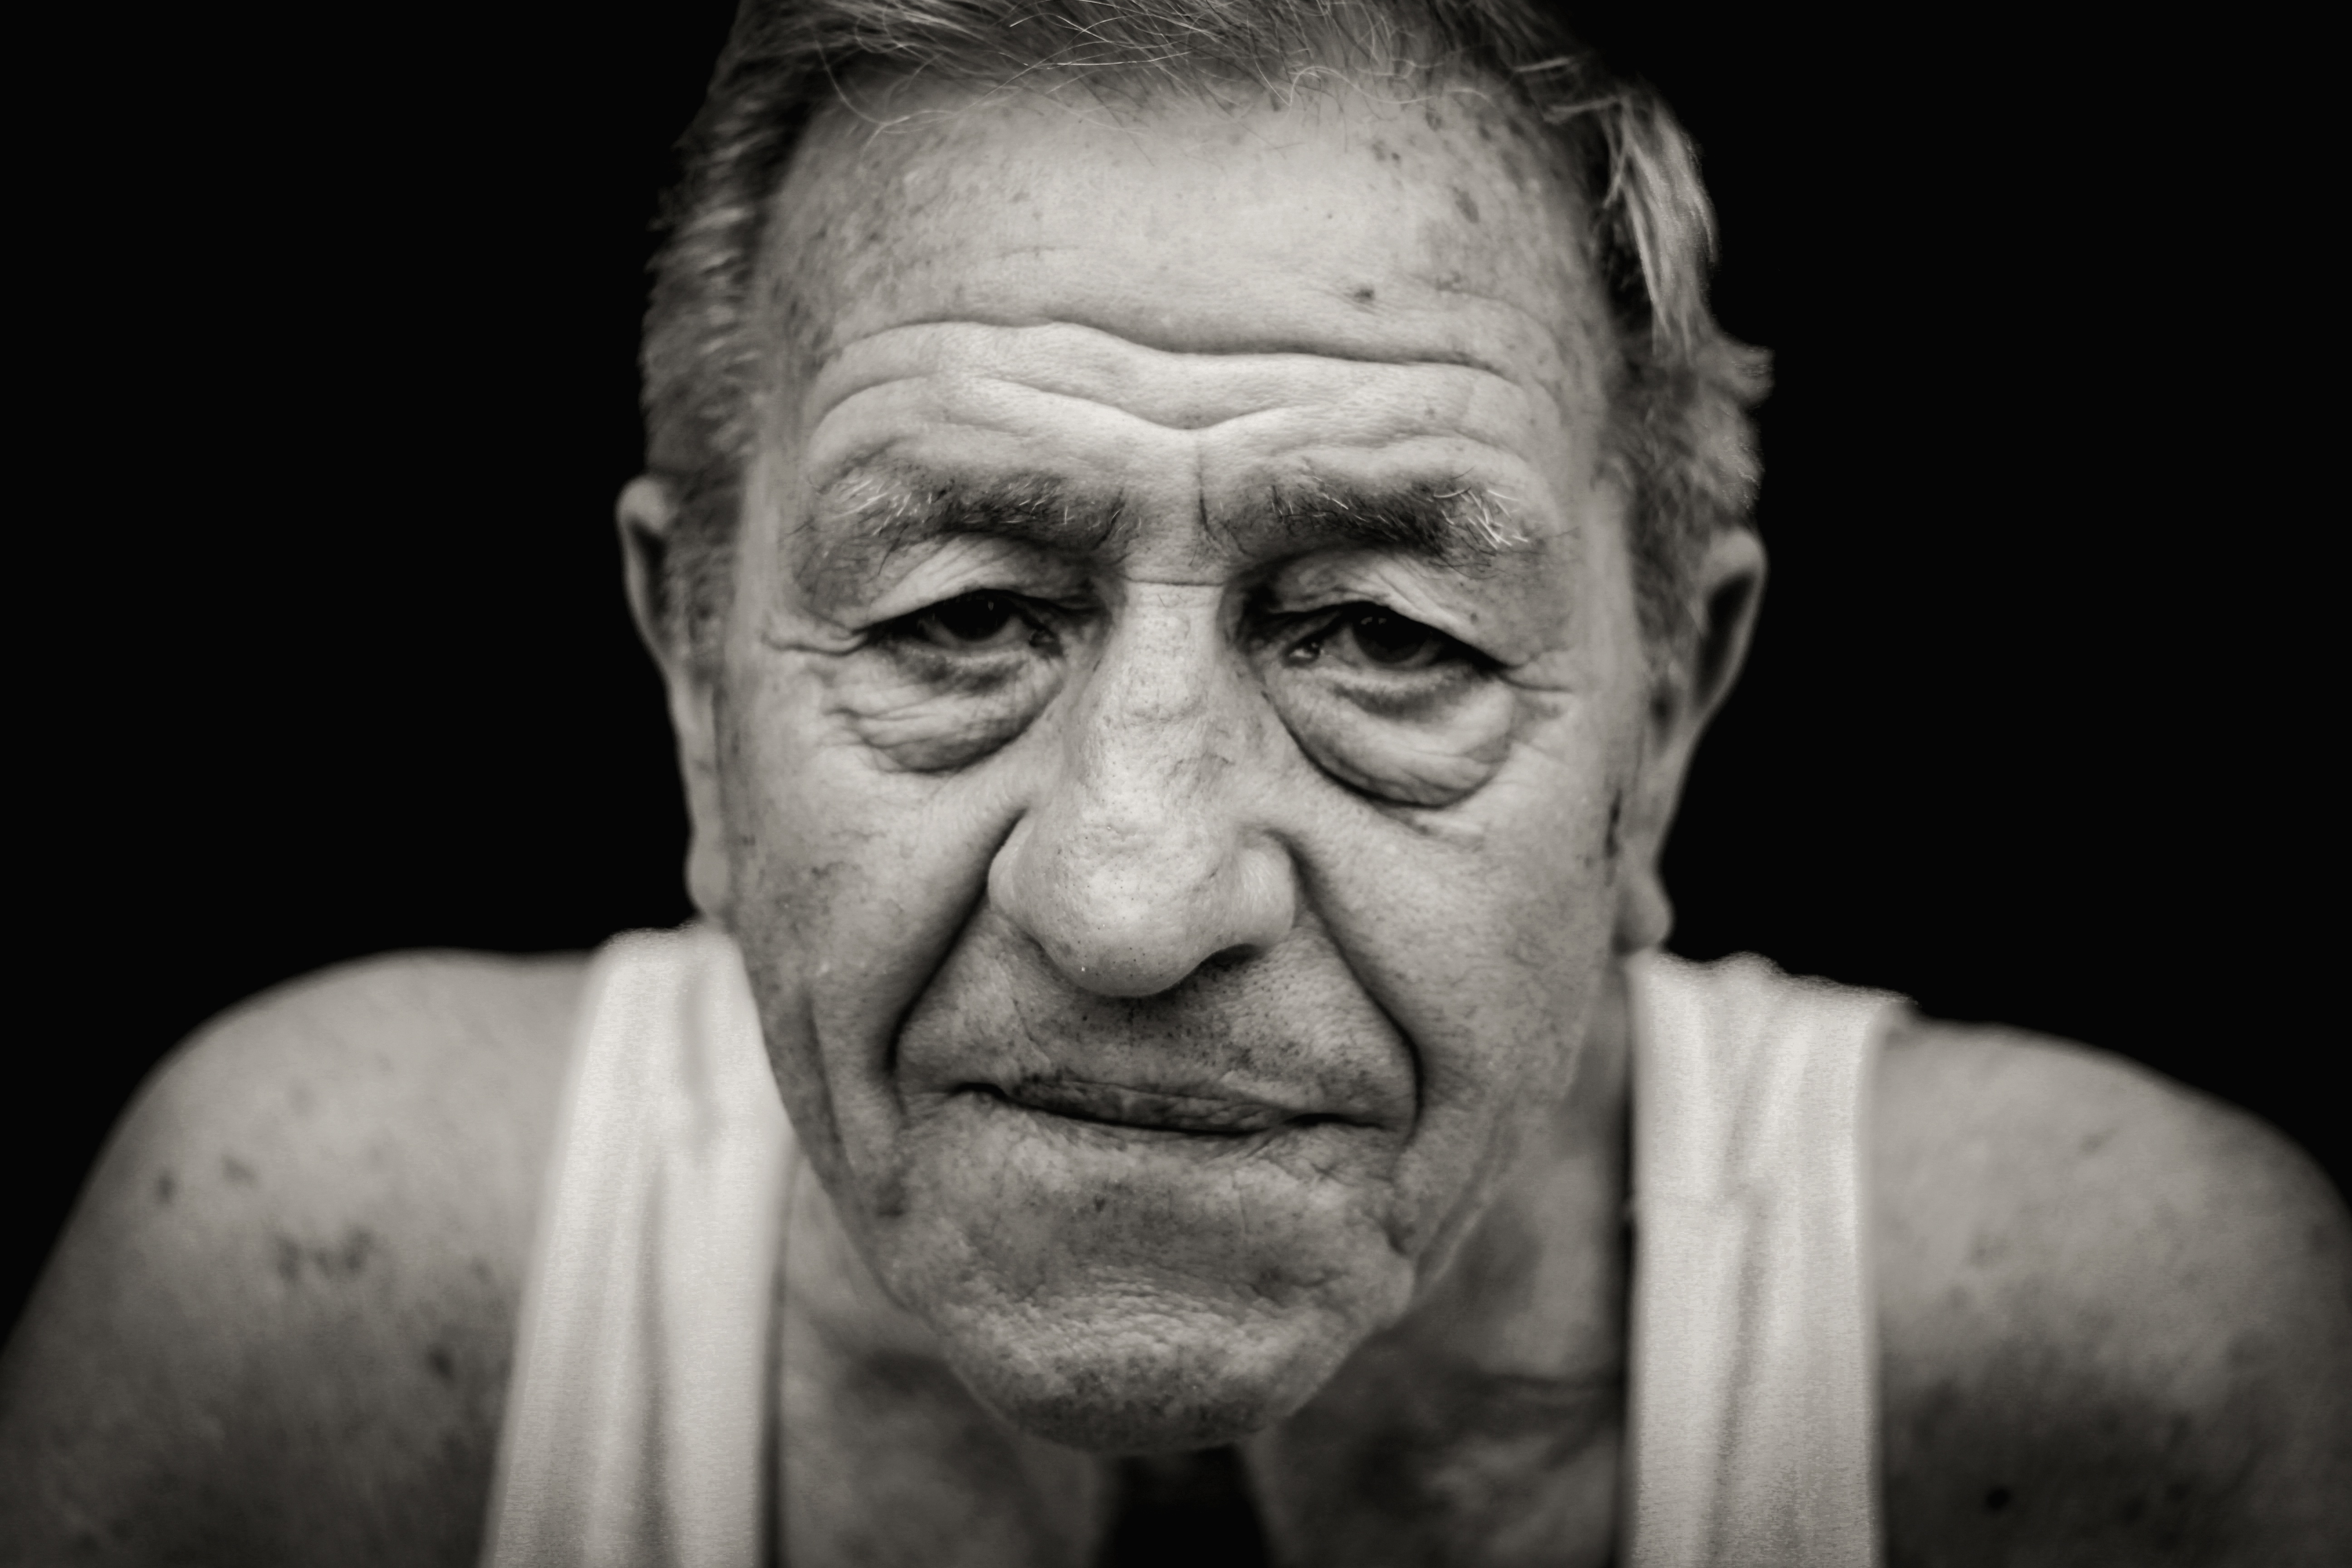
man, person, black and white, people, photography, old, male, portrait, monochrome, facial expression, face, eyes, head, look, senior, wrinkles, monochrome photography, portrait photography, facial hair